Royal Naval Auxiliary Service

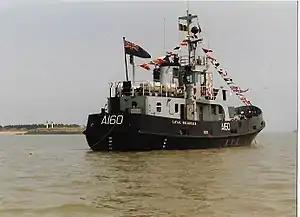
"Loyal Volunteer" dressed for visit to Rochfort, Brittany.

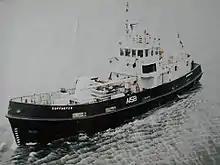
XSV "Supporter"

Following the disbandment of the RNXS, the Loyal-class fleet tenders and the P2000 were sold or reassigned within the Royal Navy.